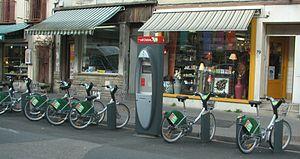
VeloStan à Nancy
Le Grand Est est une région administrative française résultant de la fusion des anciennes régions Alsace, Champagne-Ardenne et Lorraine. Elle compte 5 559 051 habitants en 2015 et réunit, sur 57 441 km², des territoires de l'Europe rhénane à l'est et des territoires du bassin parisien à l'ouest, séparés par la diagonale du vide.
vélOstan est un bouquet de location de vélos de la Communauté urbaine du Grand Nancy, en Lorraine.